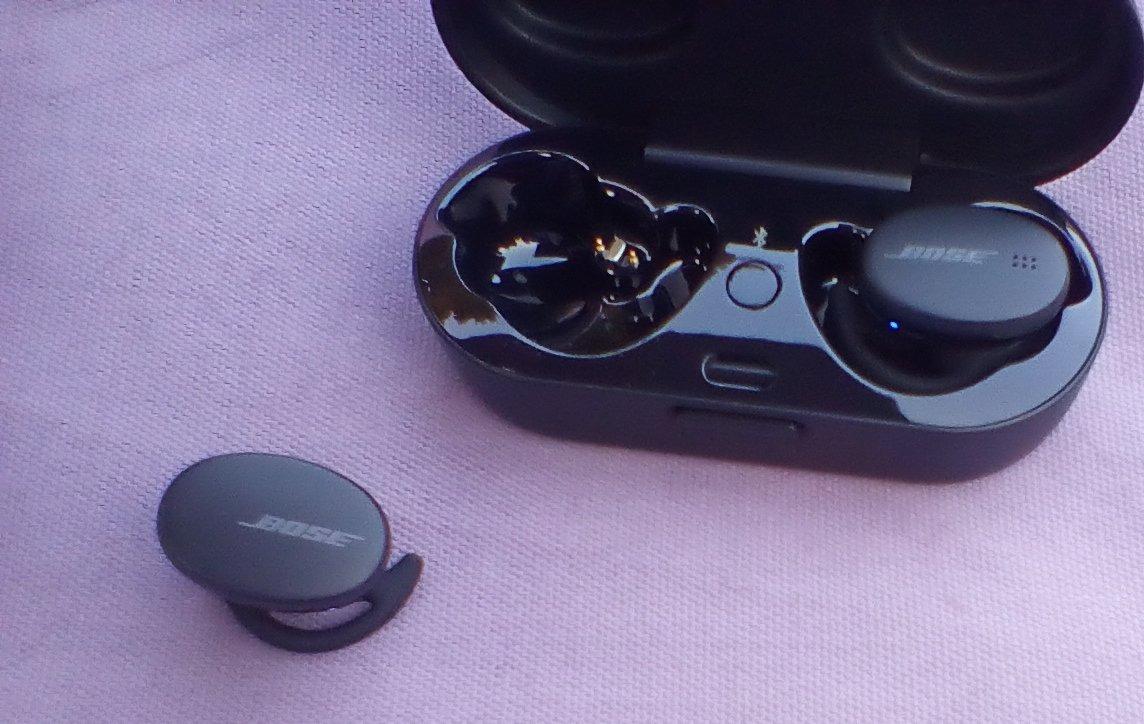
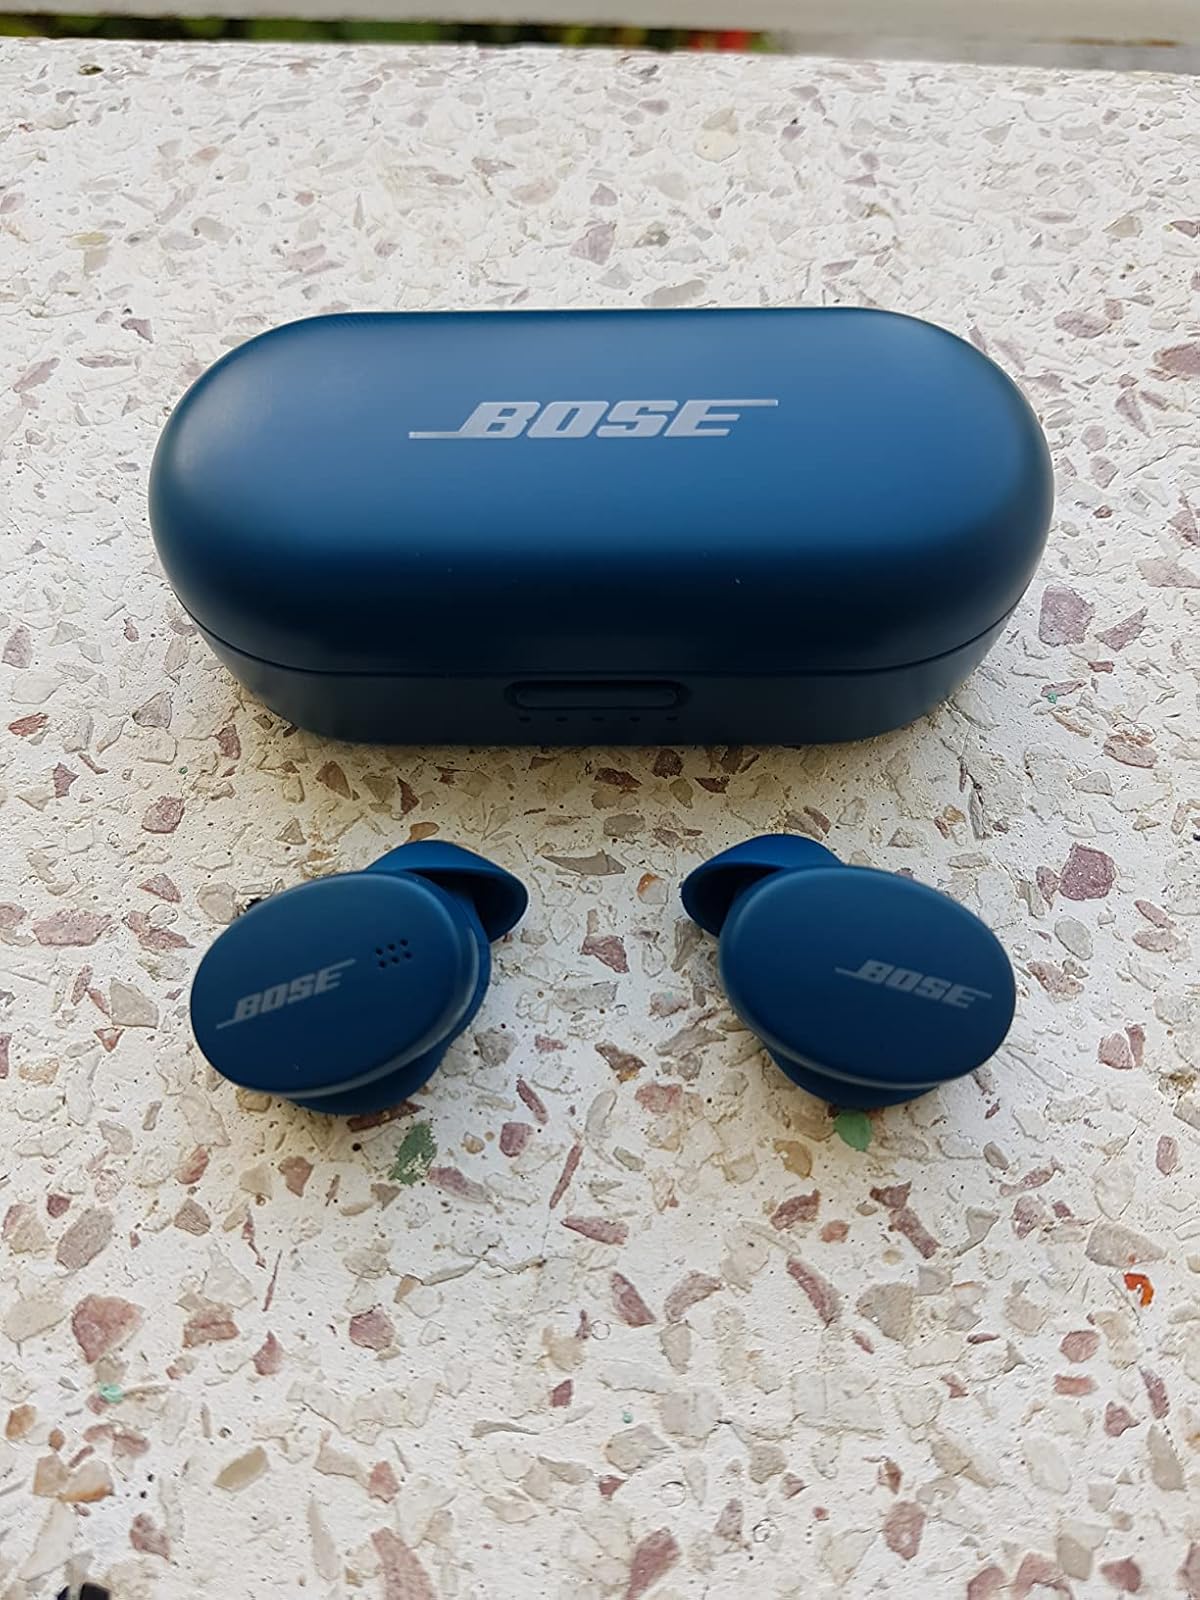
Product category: earbuds
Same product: no